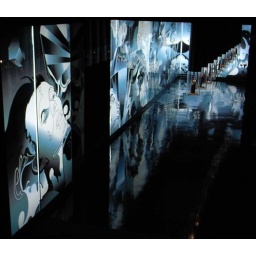
light box walls &amp;amp; sofas, probably the most interesting jewellery joint in HK. Peel Street